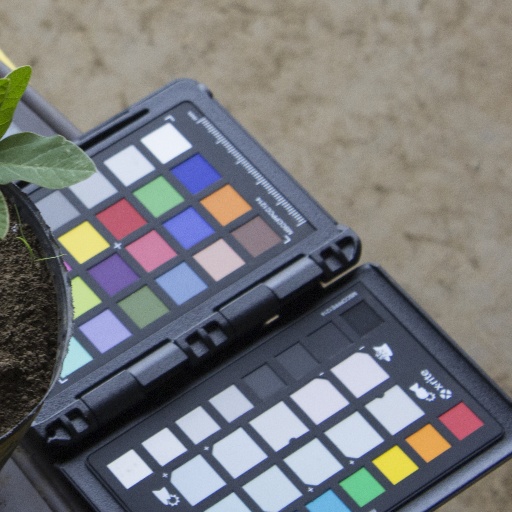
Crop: soybean